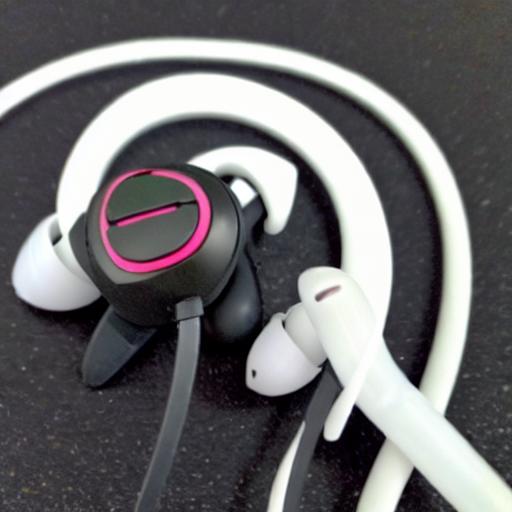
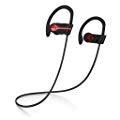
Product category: earbuds
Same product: no